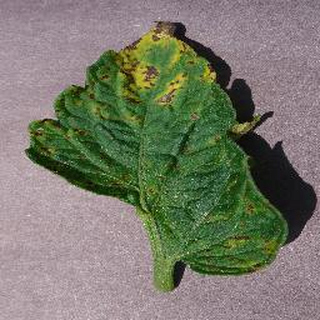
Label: tomato_septoria_leaf_spot